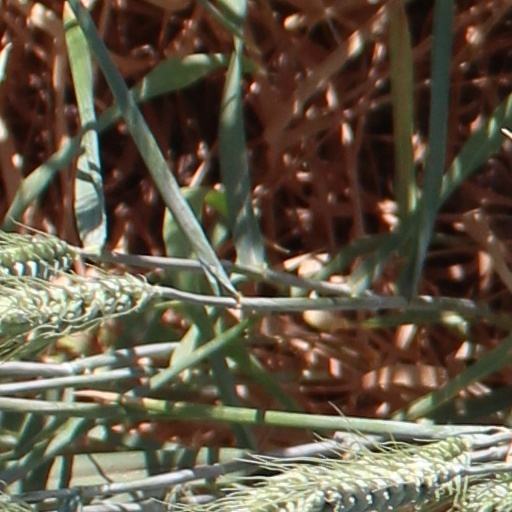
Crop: wheat